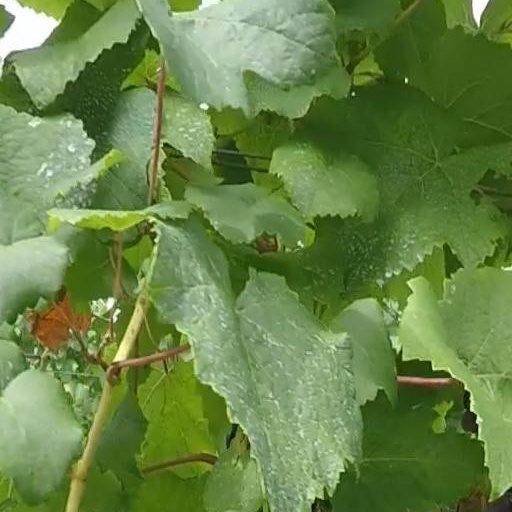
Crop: grape